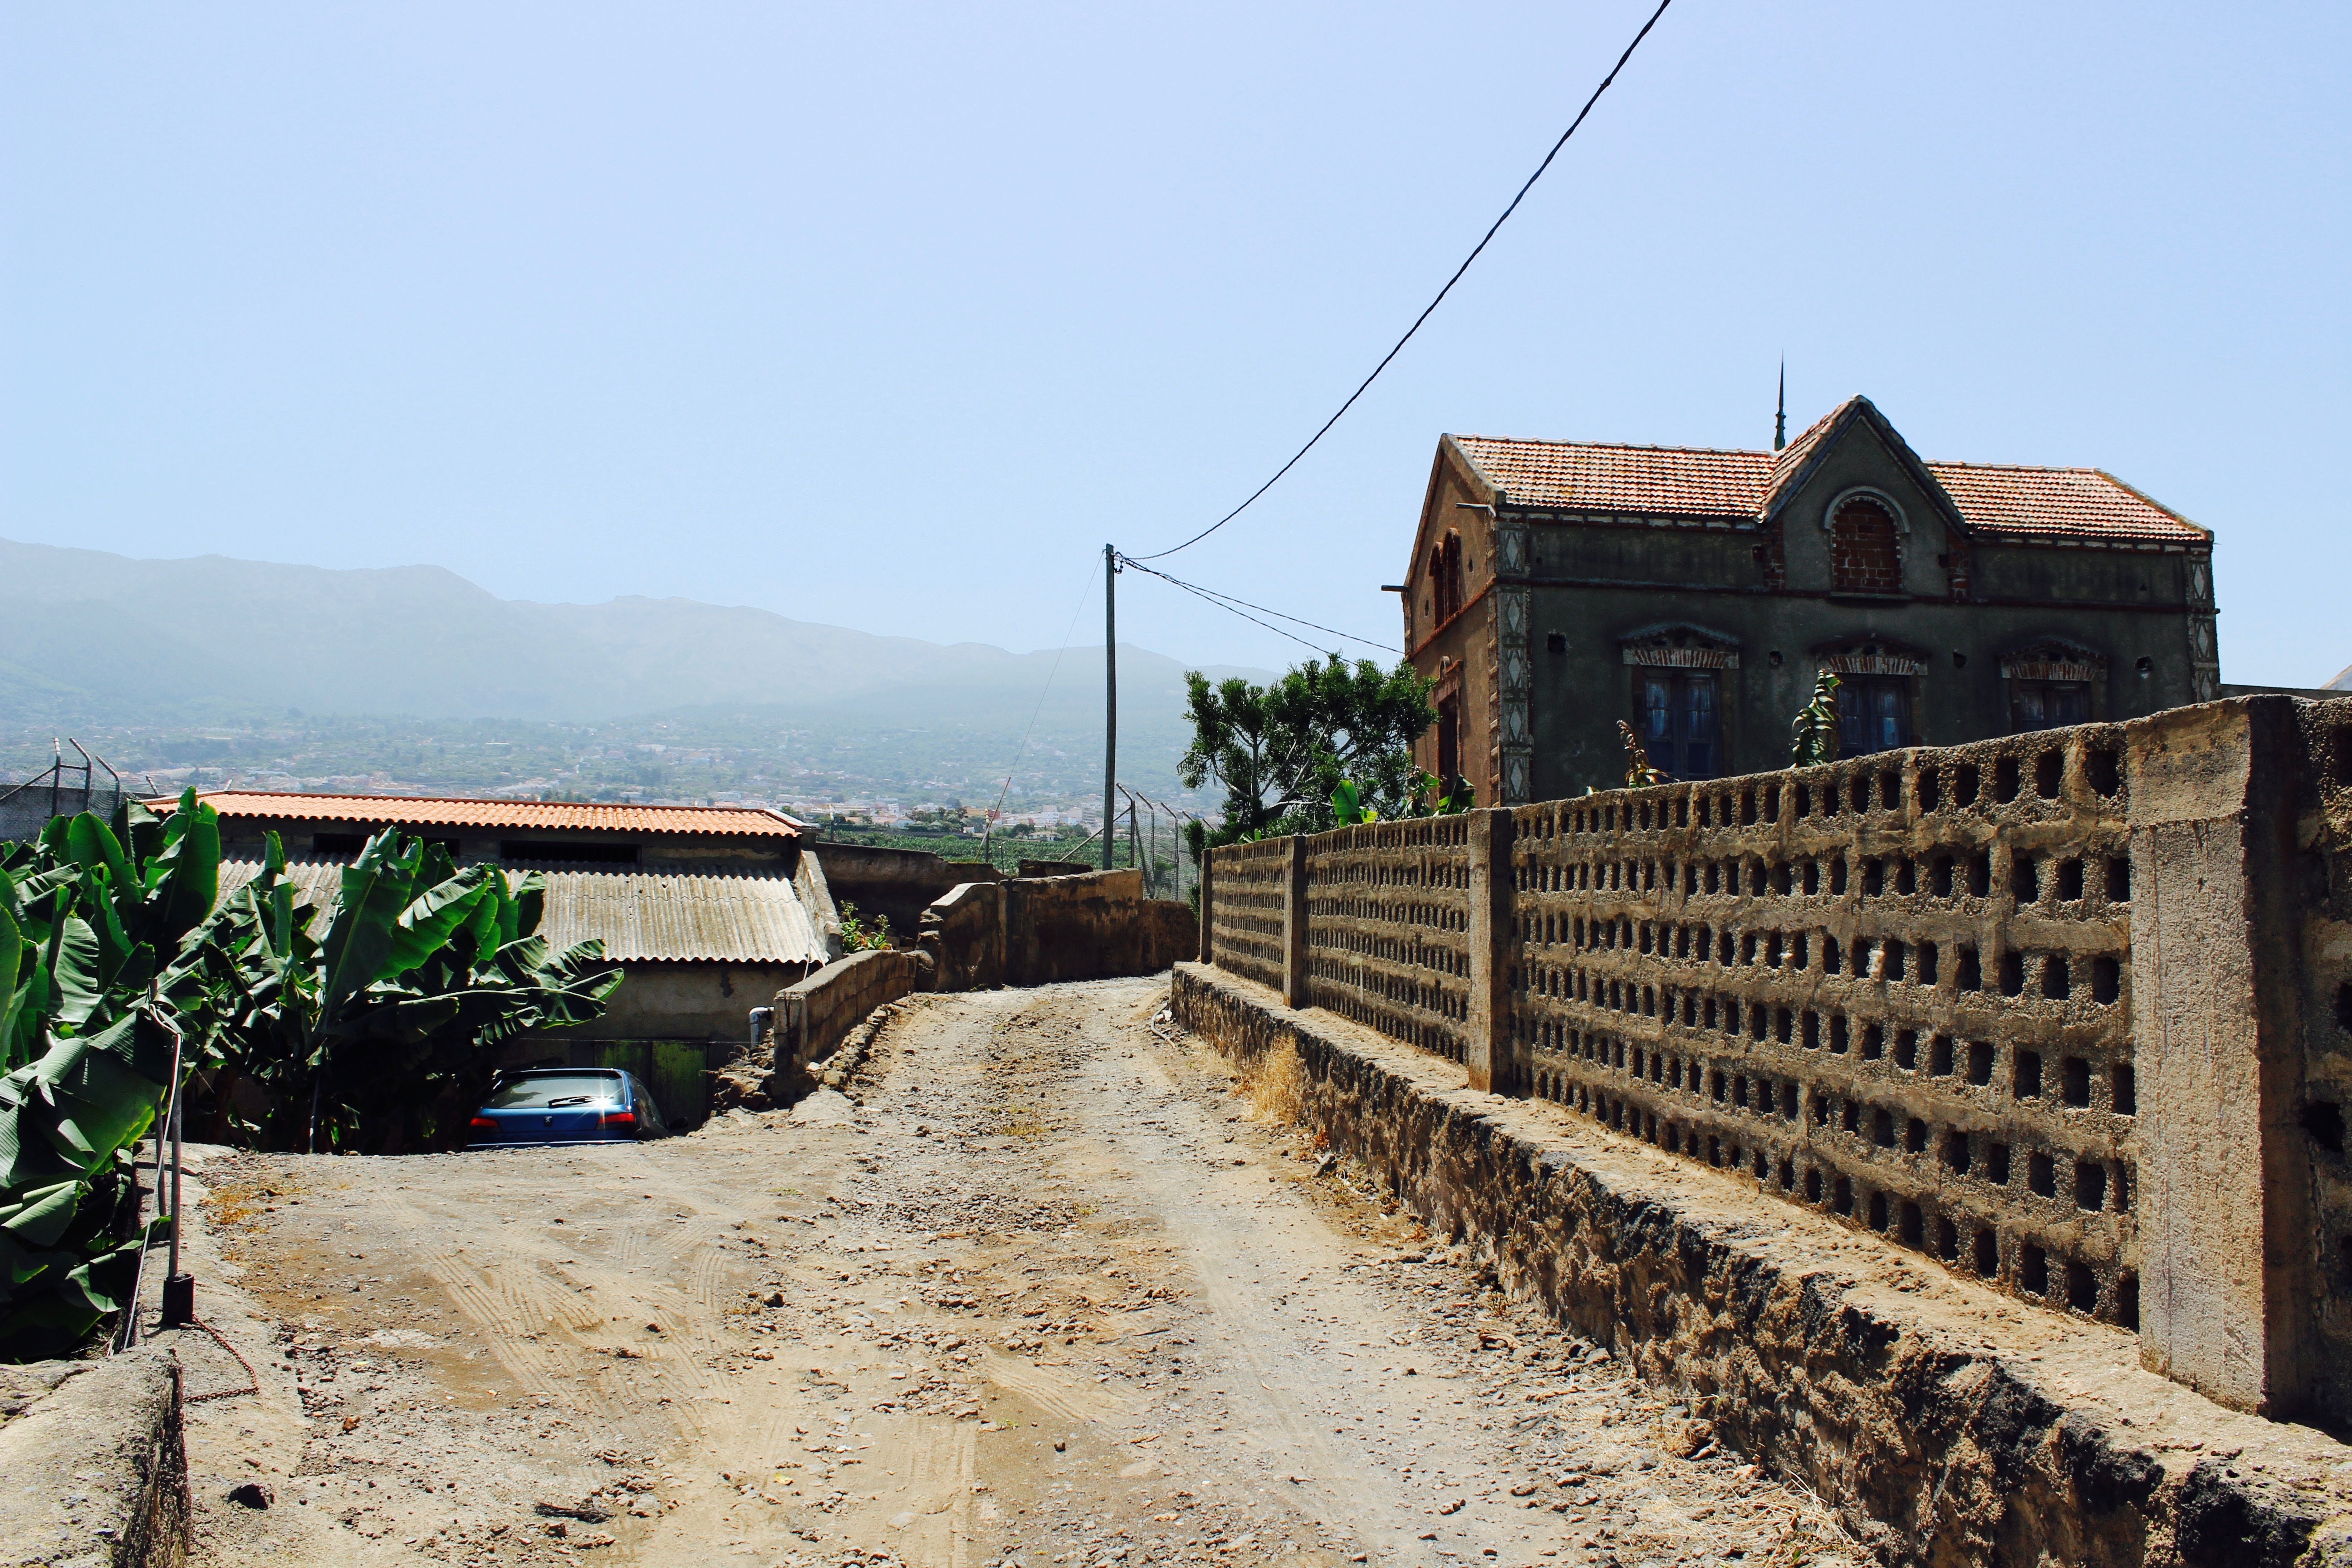
town, wall, walkway, vacation, village, estate